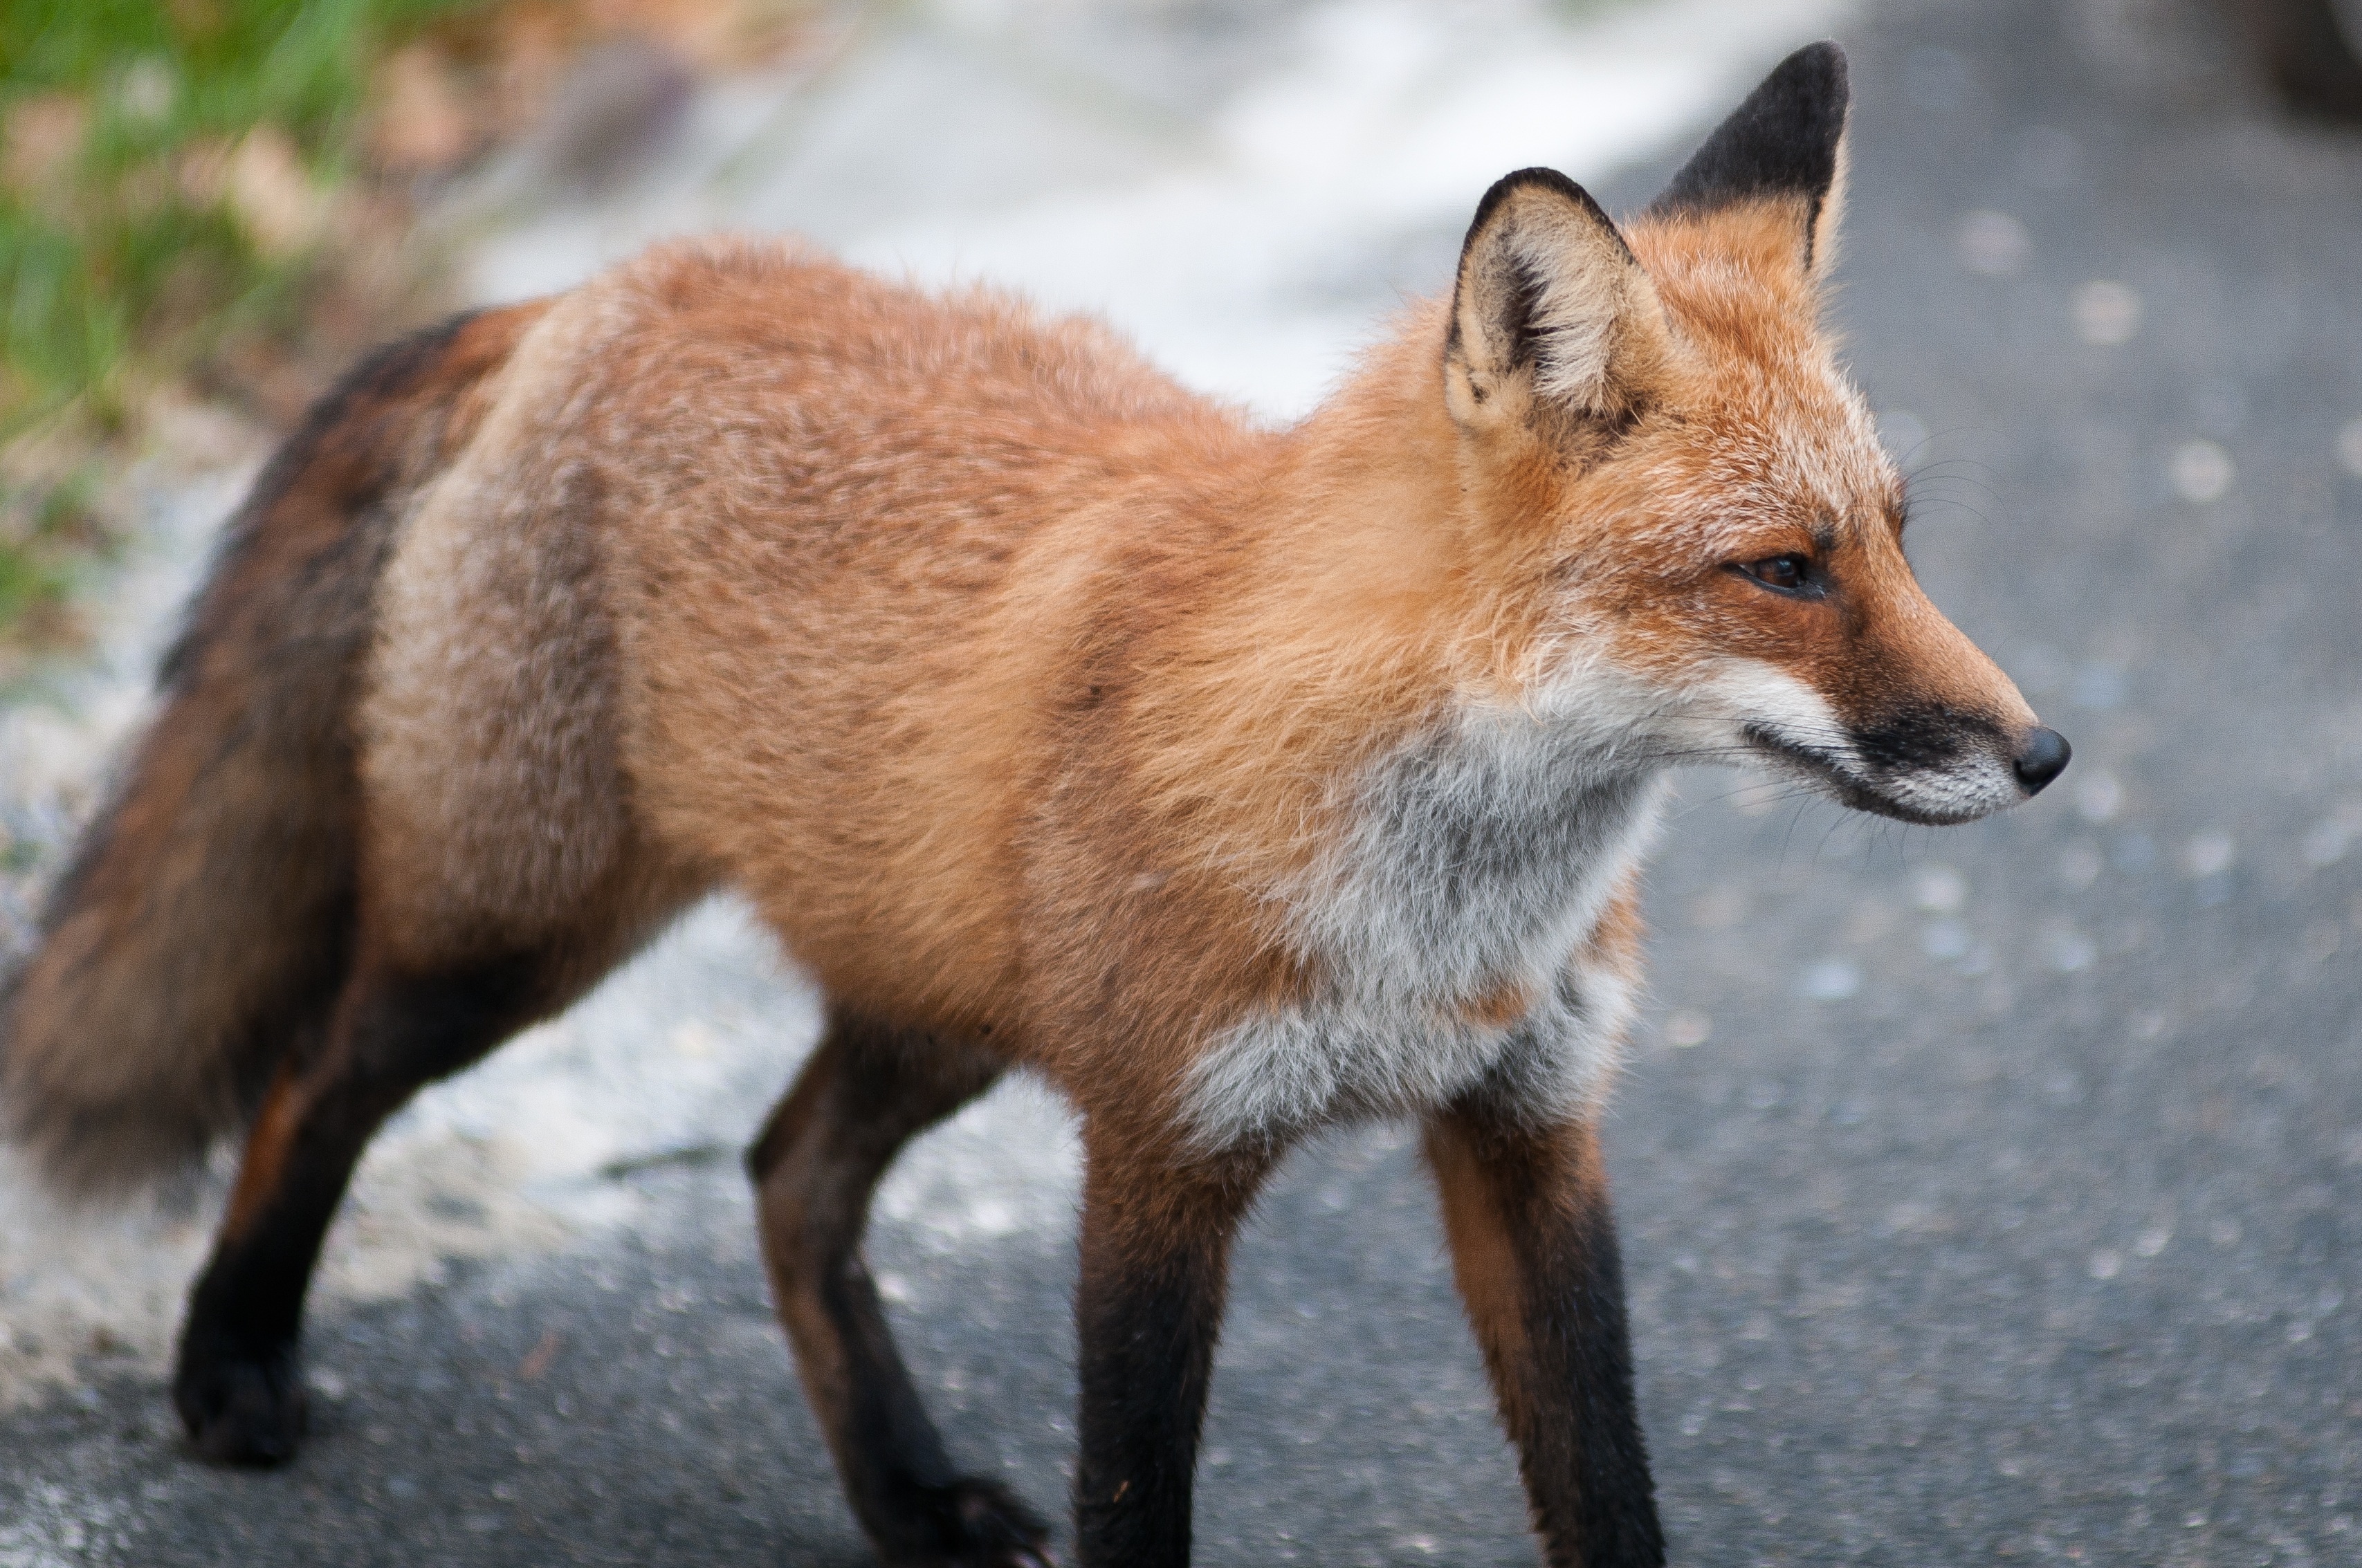
nature, outdoor, animal, wildlife, wild, fur, red, mammal, fox, predator, fauna, red fox, vertebrate, carnivore, sly, jackal, dog like mammal, red wolf, kit fox, dhole, grey fox